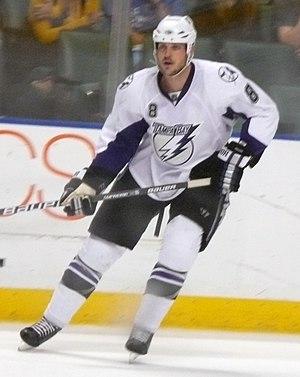
Matt Walker est un joueur professionnel canadien de hockey sur glace.